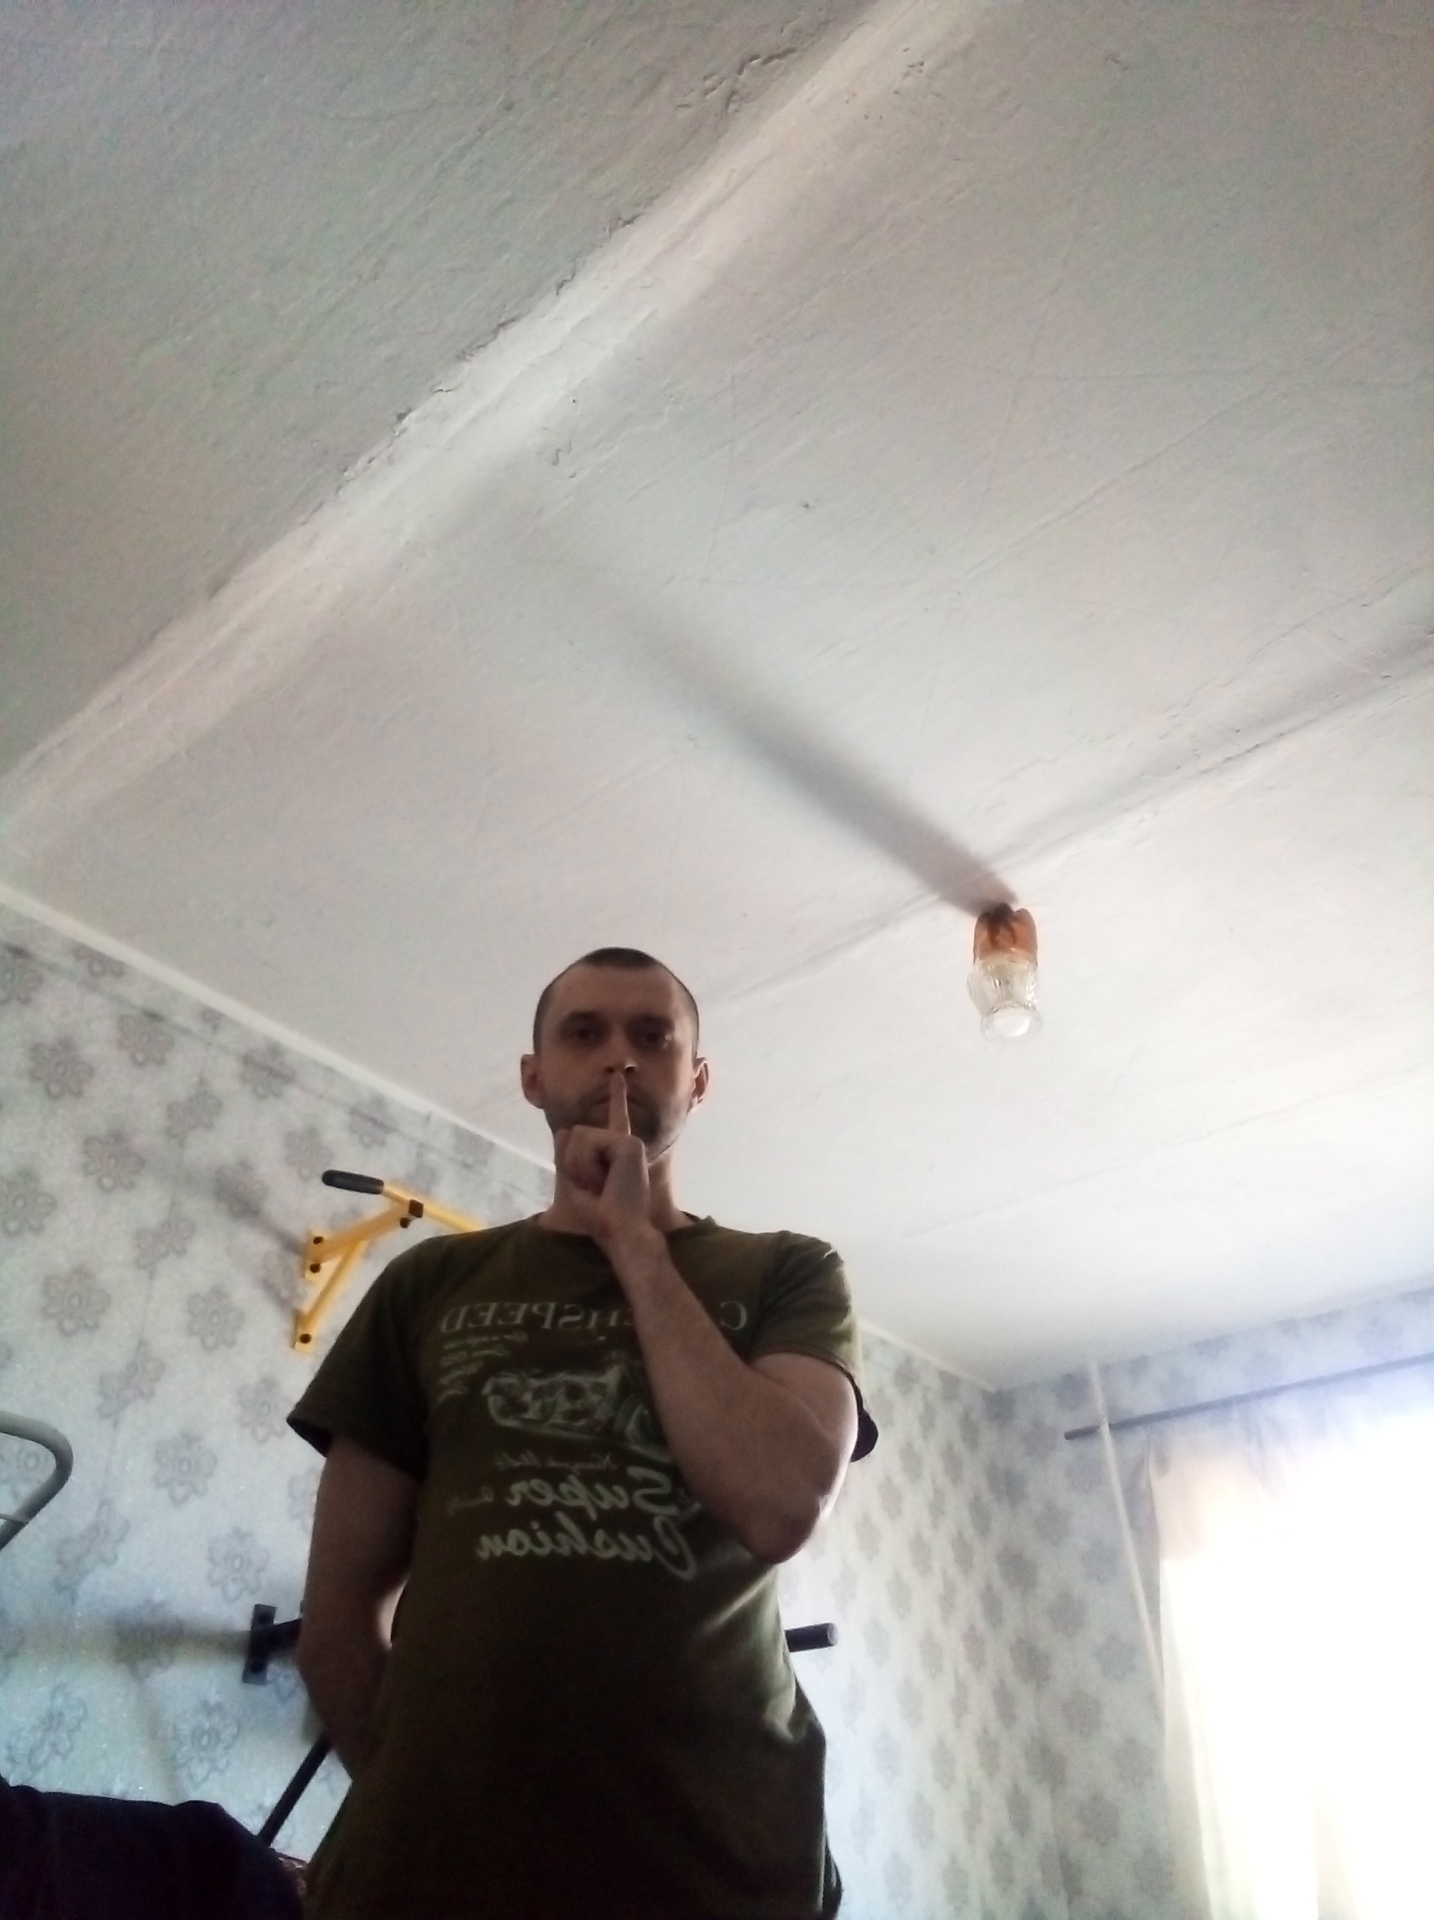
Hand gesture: mute